In This Our Life

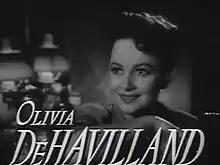
Olivia de Havilland from the trailer for "In This Our Life"

The Ellen Glasgow novel, for which Warner Bros. paid $40,000 for screen rights, portrayed William Fitzroy's incestuous desire for his niece Stanley as well as racist attitudes in Richmond society. Screenwriter Howard Koch, who was recommended by the film's director John Huston, deemphasized the book's controversial themes in his script in order to satisfy the current Motion Picture Production Code. Another significant departure from the novel is the film's happy ending created for Roy and Craig Fleming. In his review of the completed film, the critic Bosley Crowther said that it was "moderately faithful" to the novel and praised its portrayal of racial discrimination.